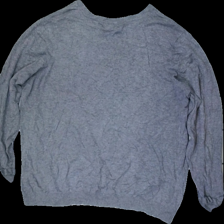
View: back
Type: Sweater
Category: Ladies
Brand: Not in the list
Brand text on label: first class
Colors: Grey
Material: 80% viscose 20% nylone
Cut: Regular
Size: XL
Season: All
Holes: Minor
Damage location: middle center
Damage 2: hål
Damage 2 location: middle center
Price range: <50
Recommended usage: Export
Description: grå långärmad tröja med hål fram och mycket nopprig över hela